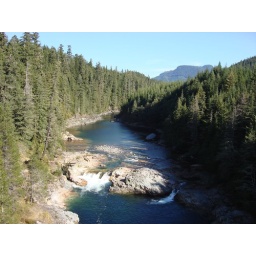
76. Very high bridge over some river